Sun dog

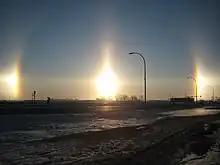
Very bright sun dogs in Fargo, North Dakota. Also visible are parts of the 22° halo (the arcs passing through each sun dog), a sun pillar (the vertical line), and the parhelic circle (the horizontal line).

A sun dog (or sundog) or mock sun, also called a parhelion (plural parhelia) in atmospheric science, is an atmospheric optical phenomenon that consists of a bright spot to one or both sides of the Sun. Two sun dogs often flank the Sun within a 22° halo.